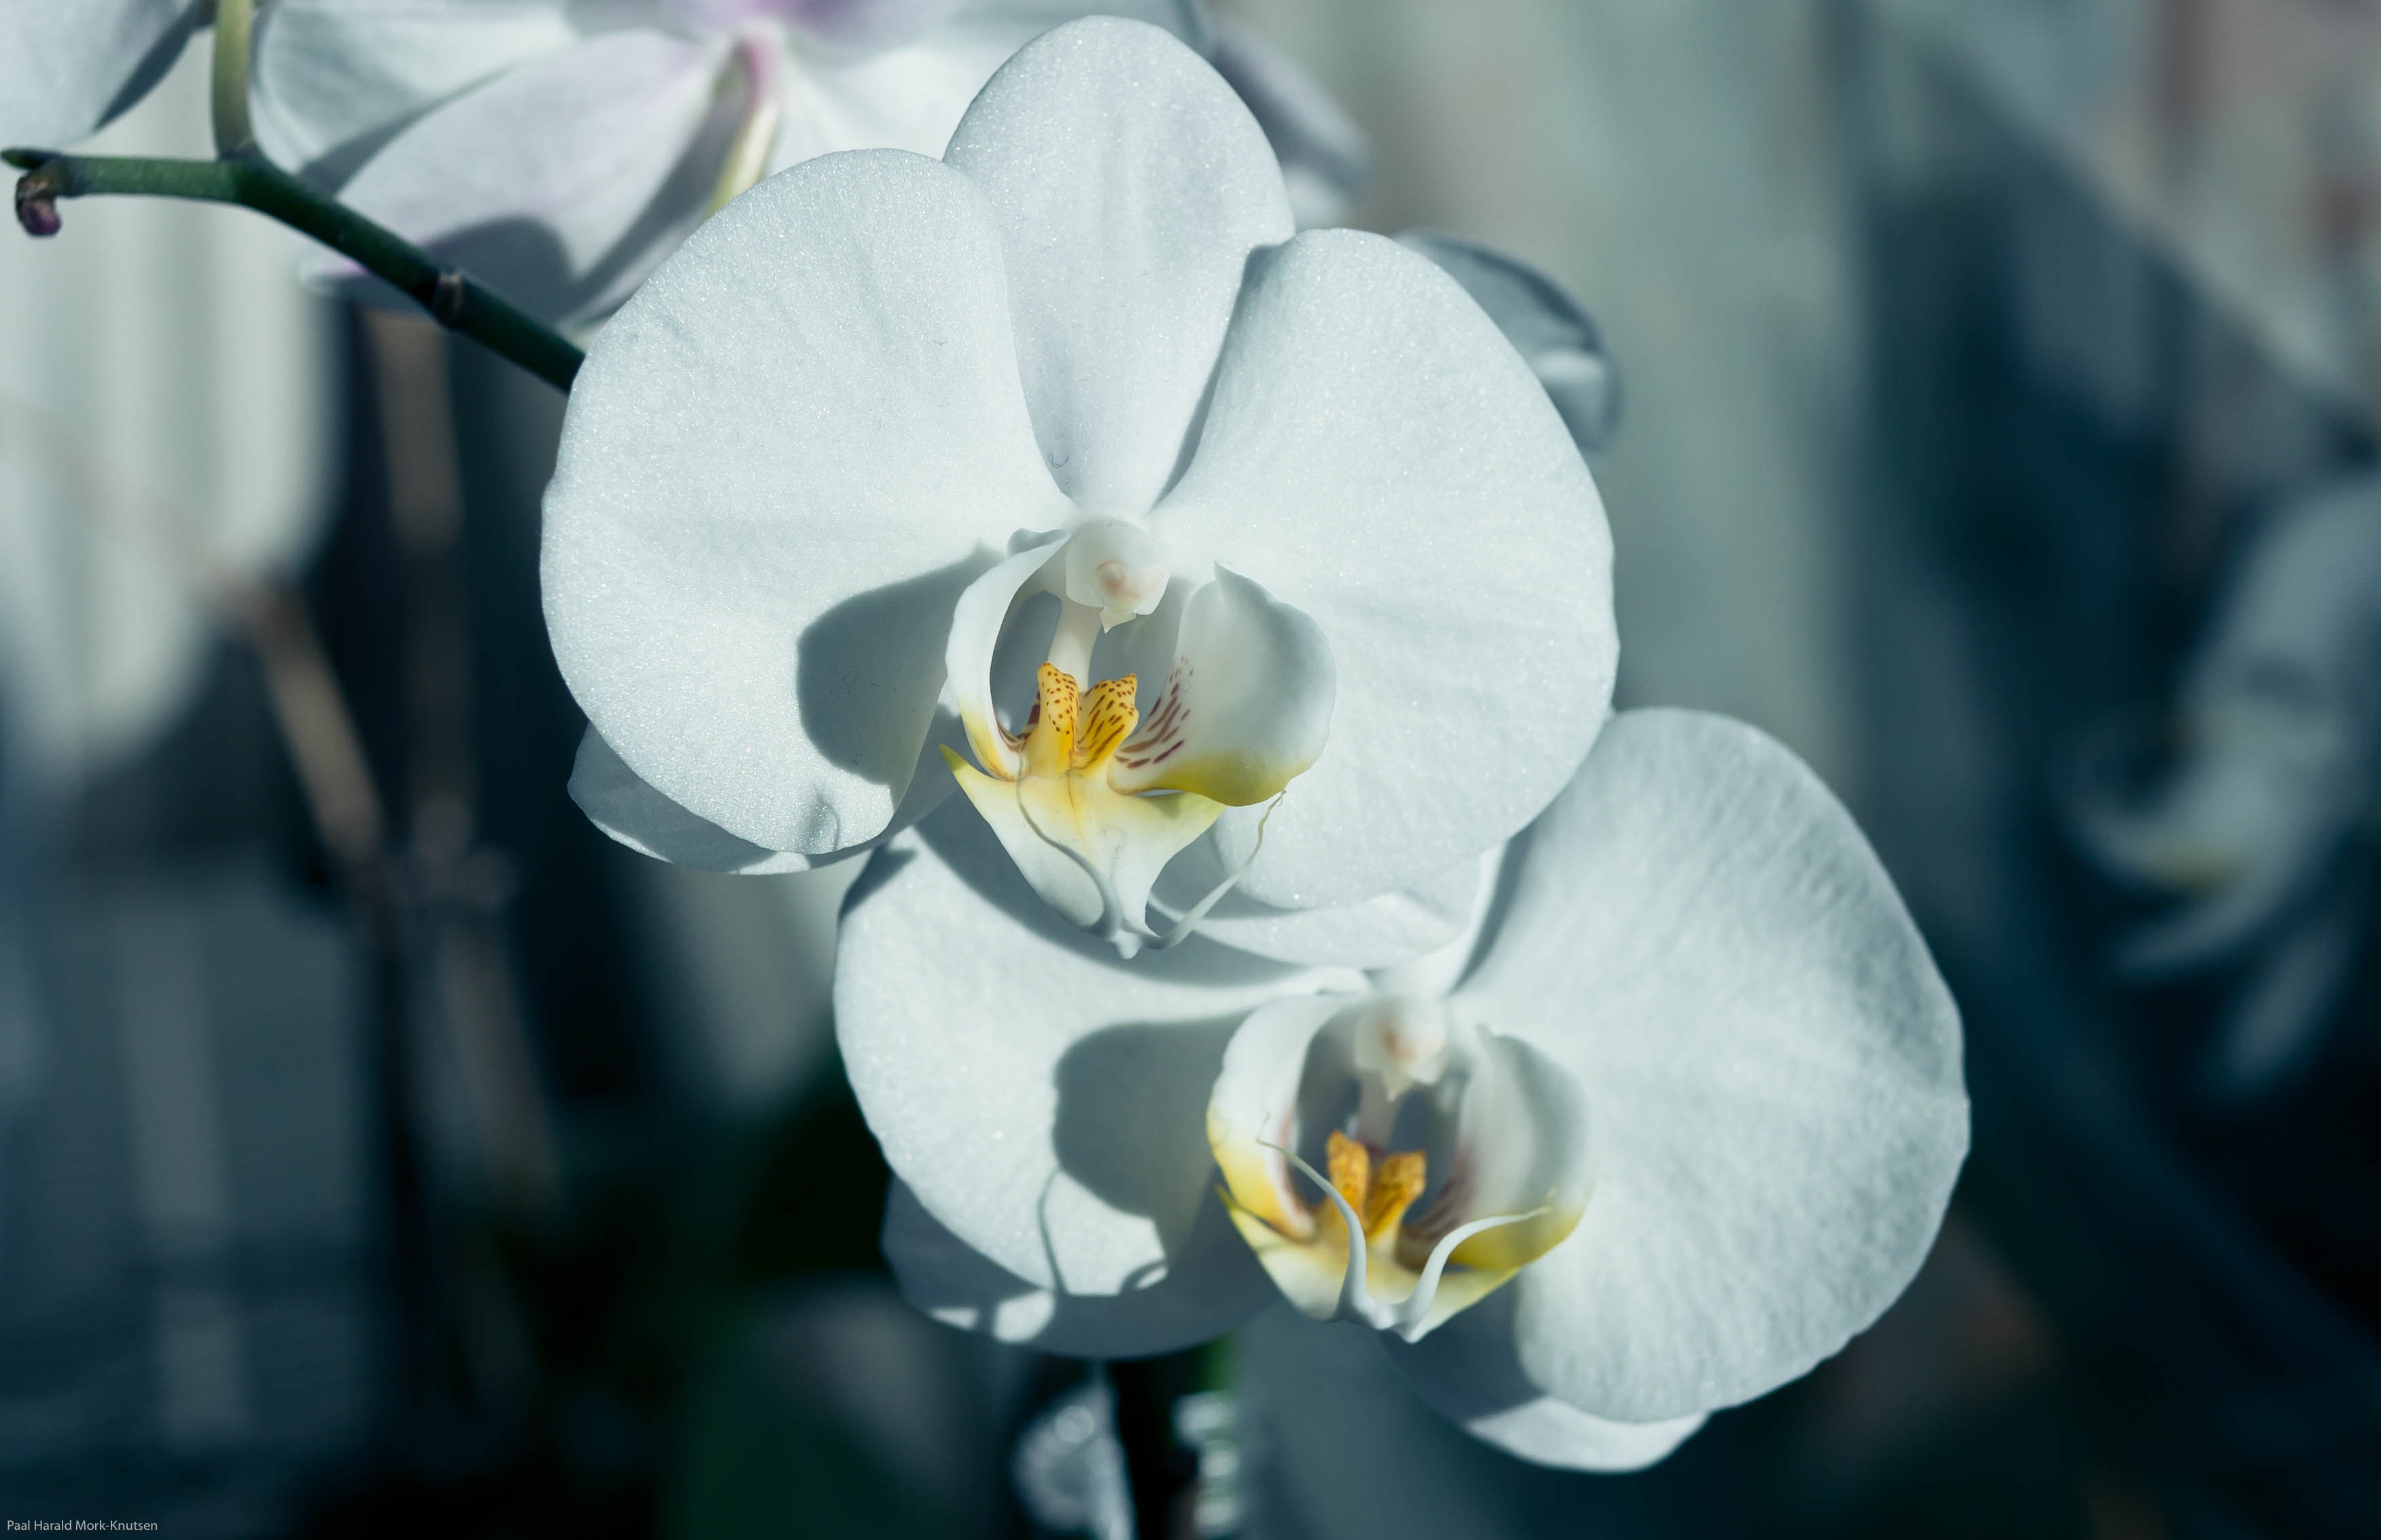
blossom, plant, white, flower, petal, macro, botany, flora, orchid, flowers, macro photography, flowering plant, land plant, moth orchid